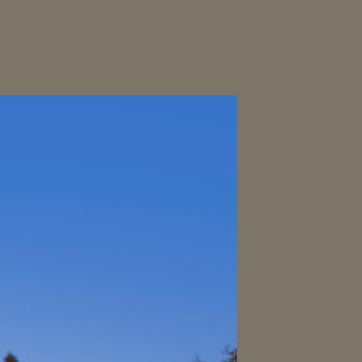
Material: sky